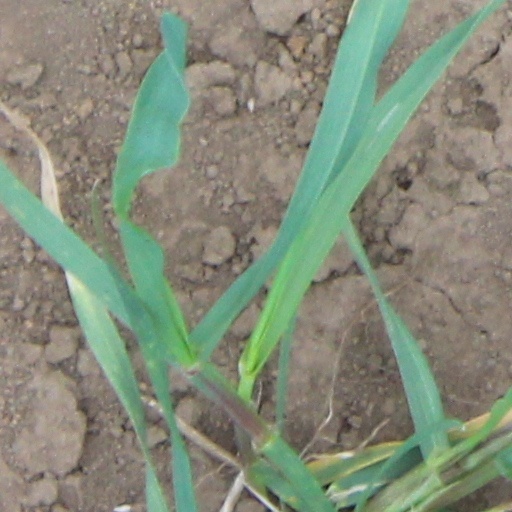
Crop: wheat